Actuator

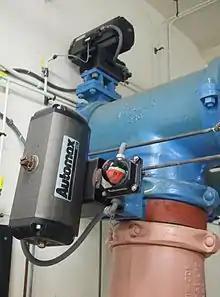
Pneumatic actuator operating a valve through a rack-and-pinion mechanism.

A pneumatic actuator is similar to a hydraulic one but uses a gas (usually air) instead of a liquid. Compared to hydraulic actuators, pneumatic ones are less complicated because they do not need pipes for the return and recycling of the working fluid. On the other hand, they still need external infrastructure such as compressors, reservoirs, filters, and air treatment subsystems, which often makes them less convenient that electrical and electromechanical actuators.